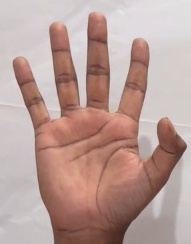
ASL sign: 5